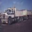
Label: truck